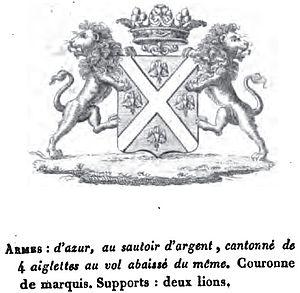
Armes de la famille de Saint-Ouen
Tordouet est une ancienne commune française, située dans le département du Calvados en région Normandie, devenue le 1ᵉʳ janvier 2016 une commune déléguée au sein de la commune nouvelle de Valorbiquet.